Dark cuisine

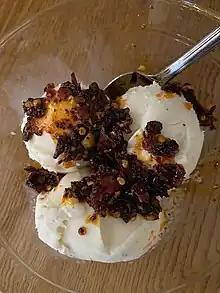
Vanilla ice cream topped with chili crisp

Dark cuisine or hei an liao li is a Chinese neologism referring to a culinary style built around foods or food combinations that sound bizarre or even disgusting but which often are tastier than anticipated.